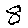
Label: 8